Software company

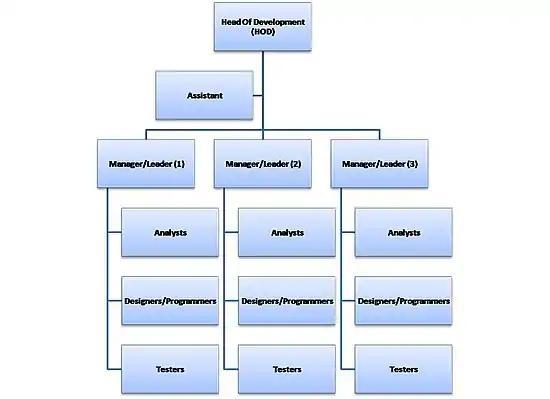
Typical structure of a software company

All the teams are fully independent and they work separately on the different projects. The structure is quite simple and all the employees reports to one person, what make the situation quite clear however it is not a good solution in terms of knowledge exchange and optimal usage of human resources.